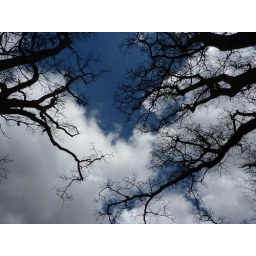
the bare branches of trees in spring